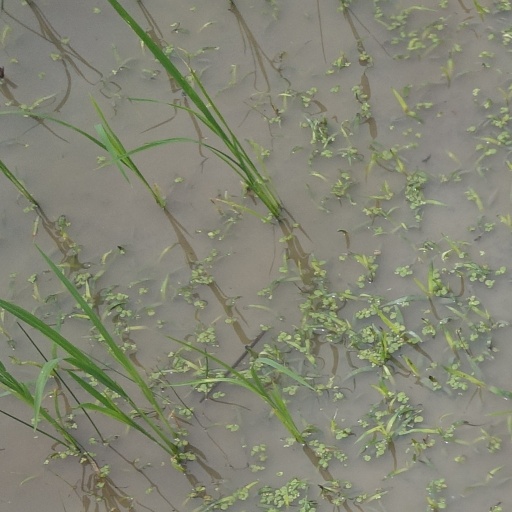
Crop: rice